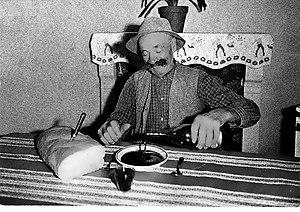
Chabrot en Auvergne
Le puy-de-dôme, appelé aussi vin de pays du Puy-de-Dôme, est un vin français d'indication géographique protégée départemental qui a vocation à labelliser, après dégustation, les vins ne pouvant postuler l'appellation d'origine contrôlée côtes-d'auvergne.